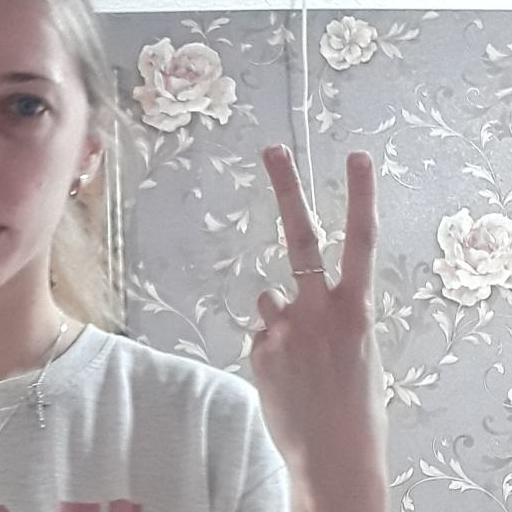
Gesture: peace_inverted